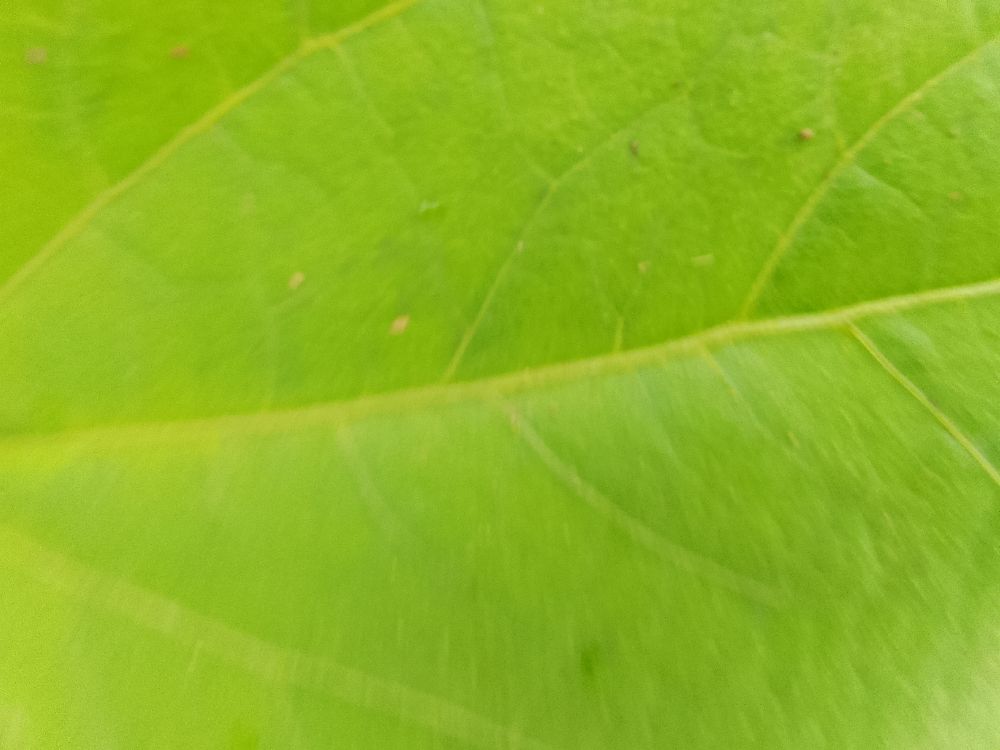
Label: healthy